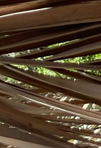
Label: Potassium Deficiency